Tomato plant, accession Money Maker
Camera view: horizontal (90 deg, fisheye); turntable rotation: 240 degrees
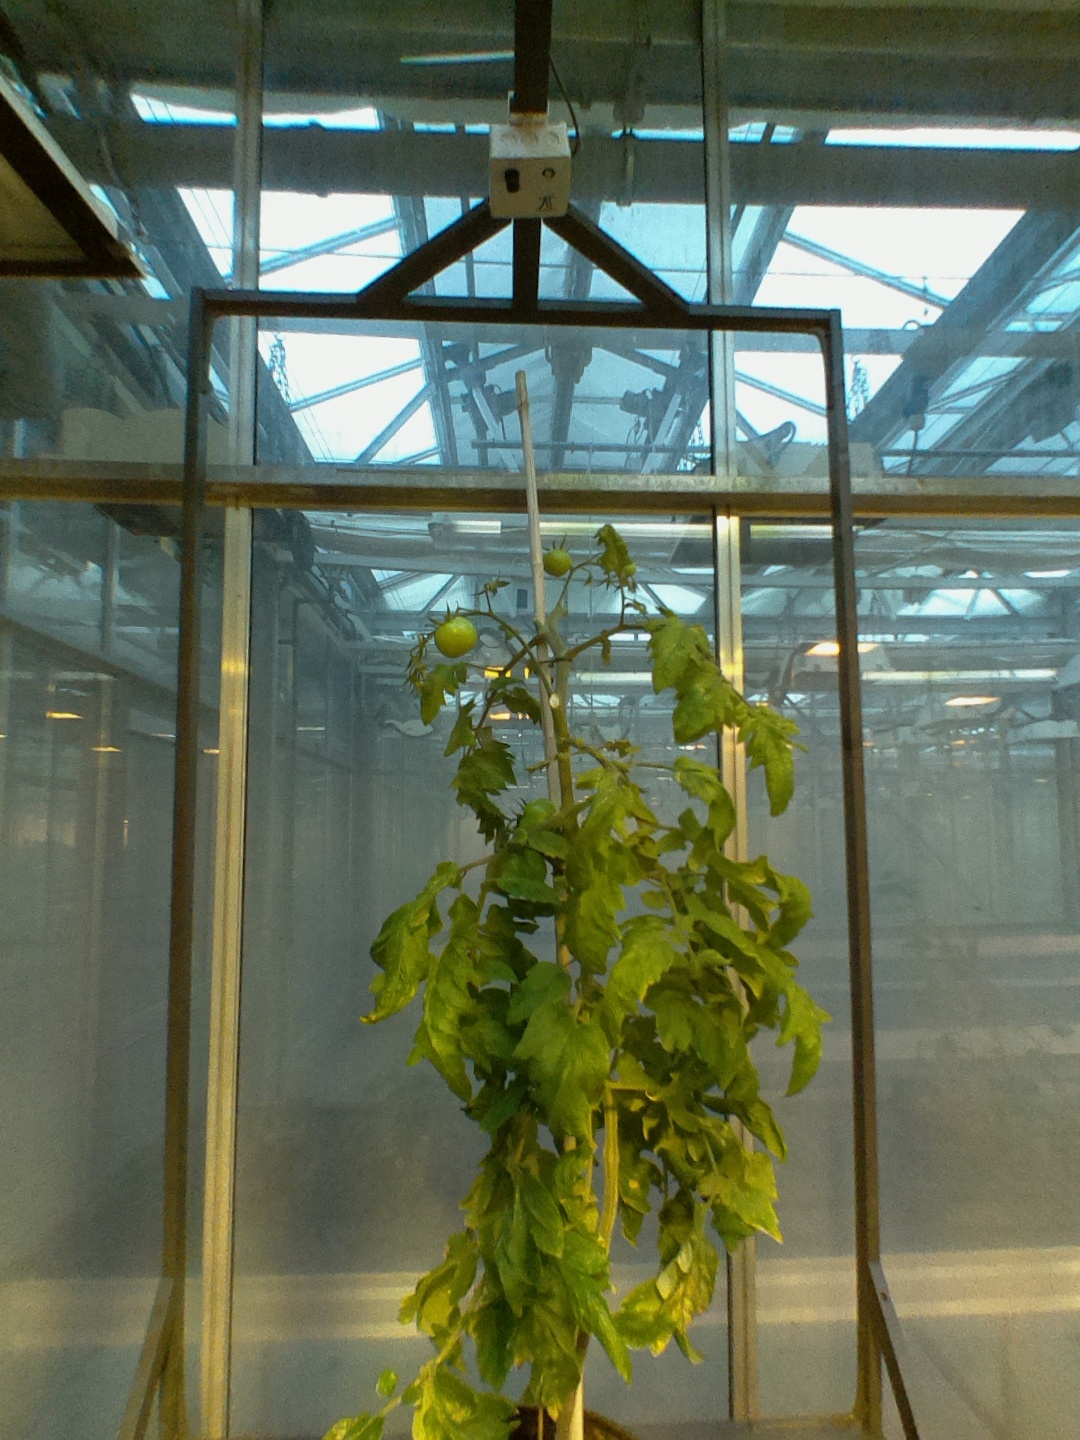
BBCH growth stage 79: 90% -100% of final fruit size